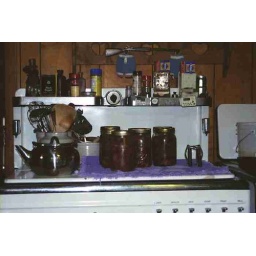
The stove in the kitchen at home.